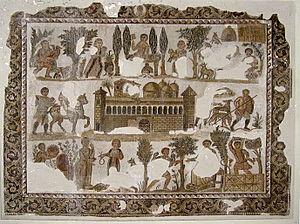
Le musée national du Bardo est un musée de Tunis, capitale de la Tunisie, situé dans la banlieue du Bardo.
La mosaïque du seigneur Julius est une mosaïque datée de la fin du IVᵉ siècle et retrouvée sur le site archéologique de Carthage. Elle est actuellement conservée au musée national du Bardo.